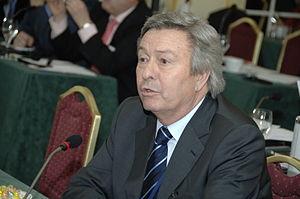
Le XIXᵉ congrès du Parti populaire est un congrès du Parti populaire espagnol, organisé les 20 et 21 juillet 2018, afin d'élire le président et la direction du PP.